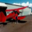
Label: airplane